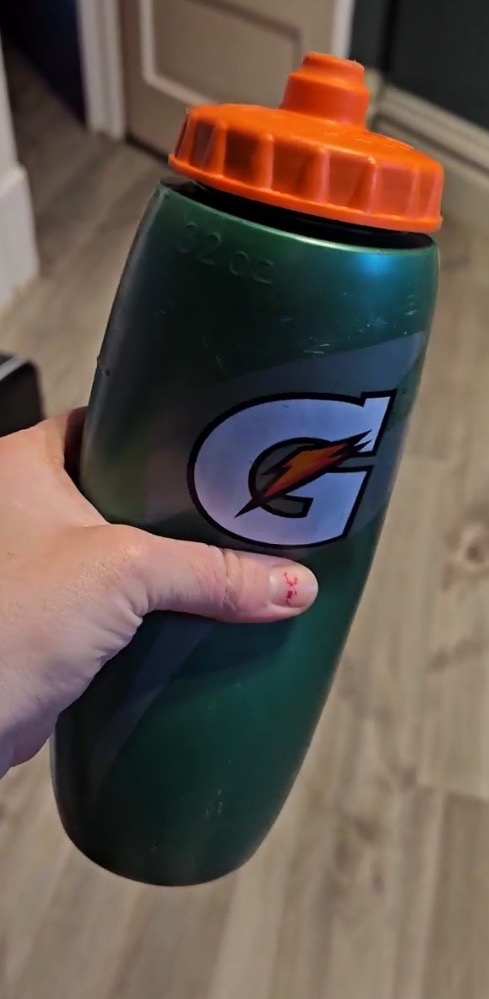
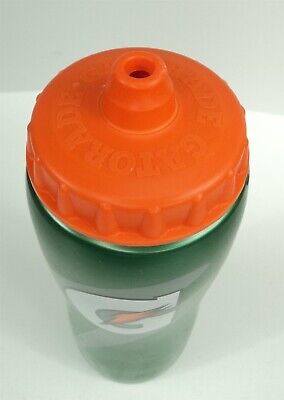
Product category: misc
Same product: yes